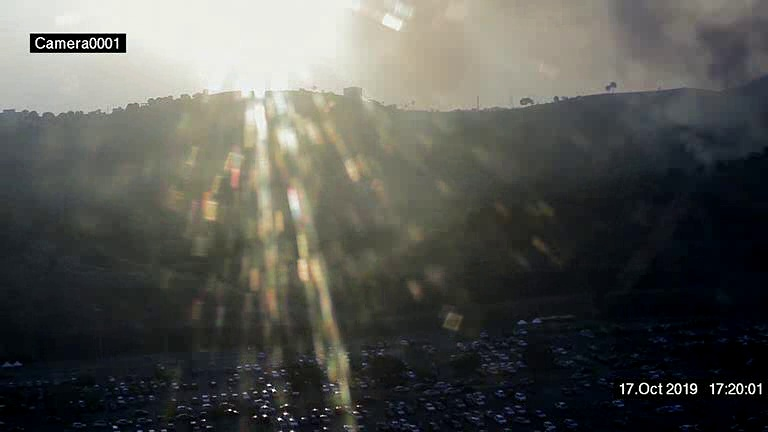
Fire: no
Smoke: yes